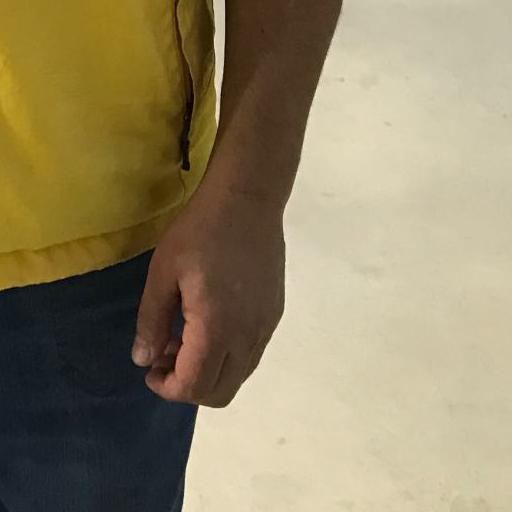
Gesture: no_gesture